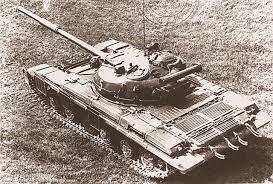
Label: Tank